2009 East Asian Games

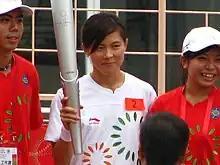
Swimmer Sherry Tsai holds the relay torch

A torch relay was held on August 29 as part of the 100-day Countdown. The relay held the theme "Light the way to the EAG". The torch is a curvy cylinder with a square top and round bottom. It resembles the horn of an ox as 2009 is the year of the Ox. They create the patterns of "Lucky Clouds" to put forward the concept of yin and yang. This also convey the message that Hong Kong is a place where the Chinese and Western cultures meet.